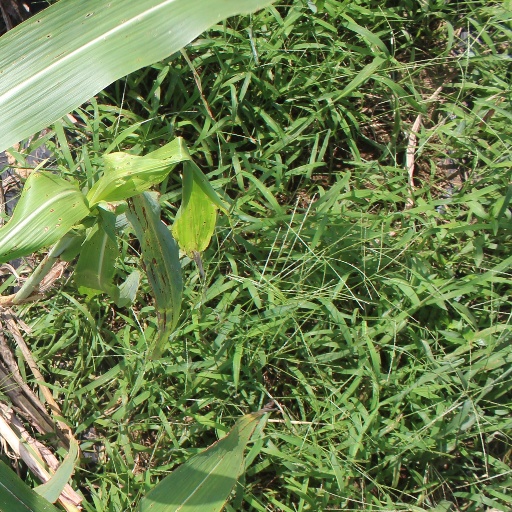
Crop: sorghum